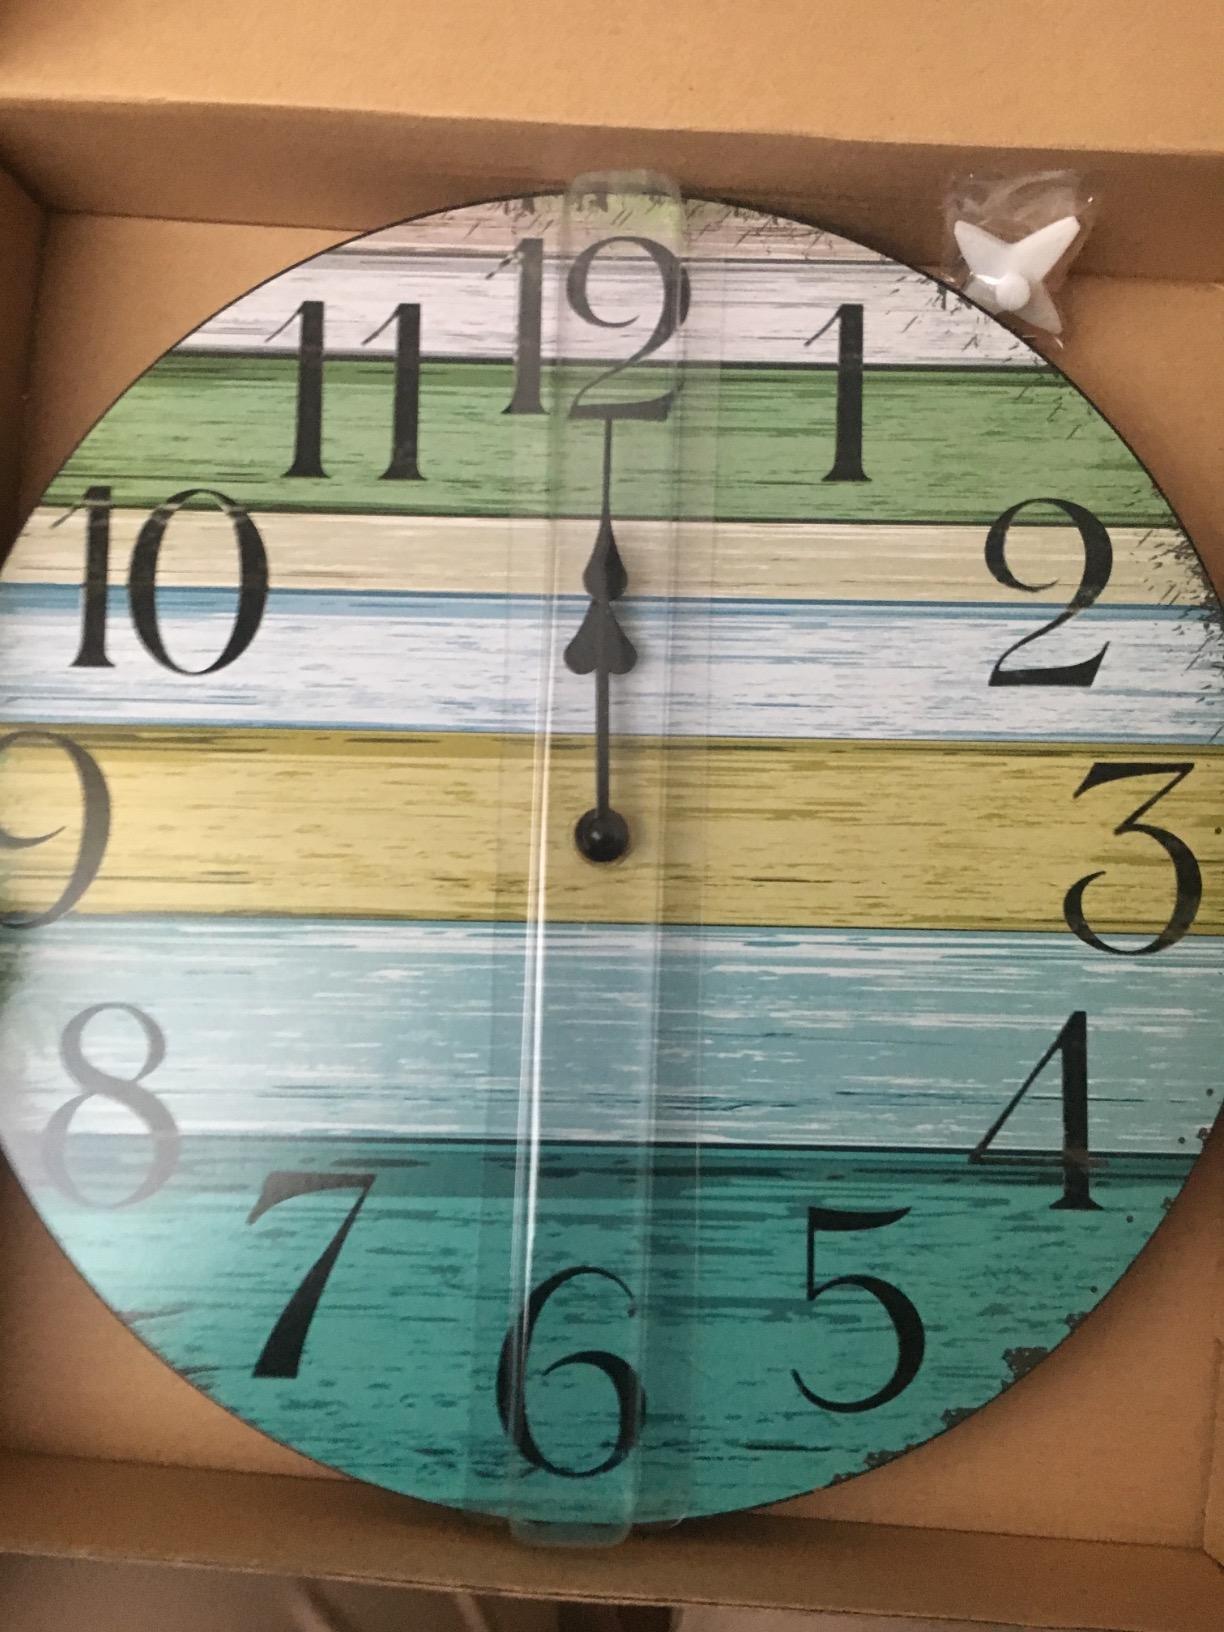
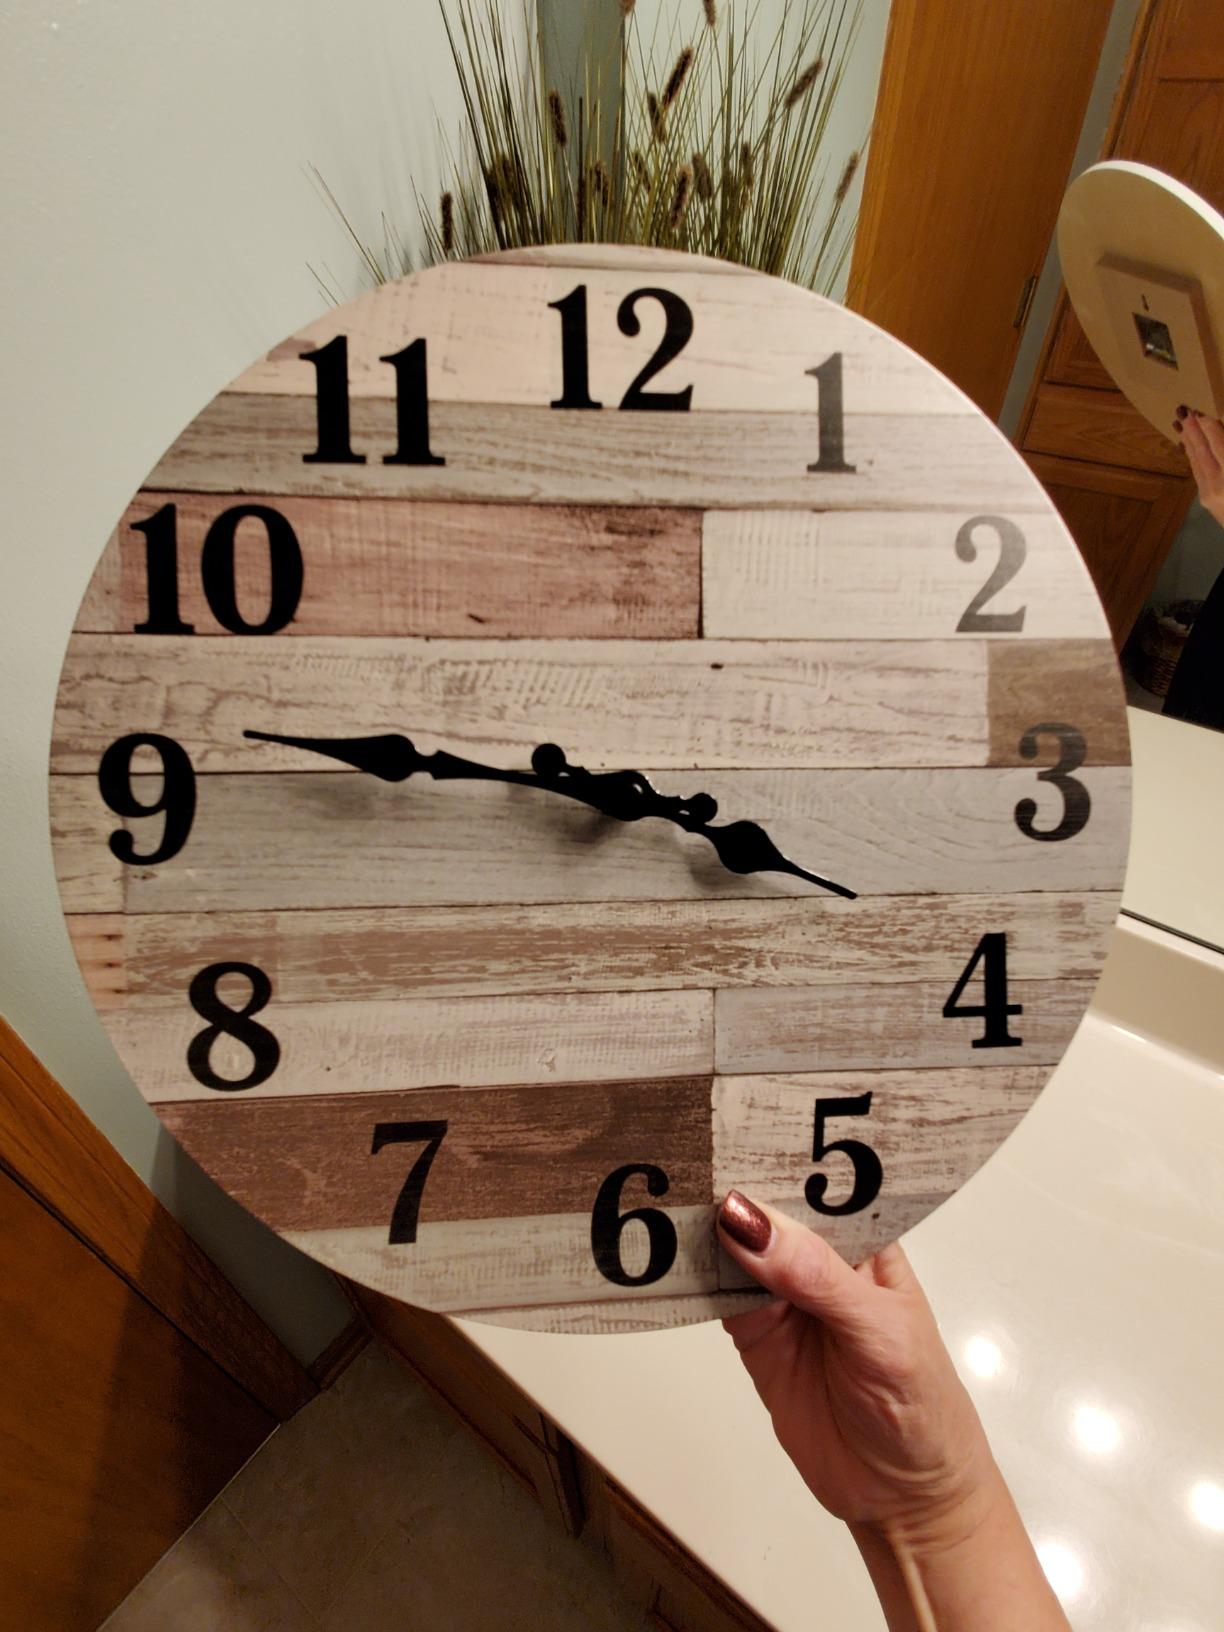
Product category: clock
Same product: no